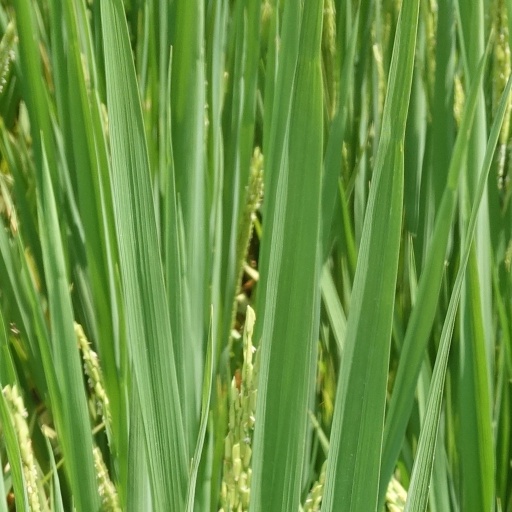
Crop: rice